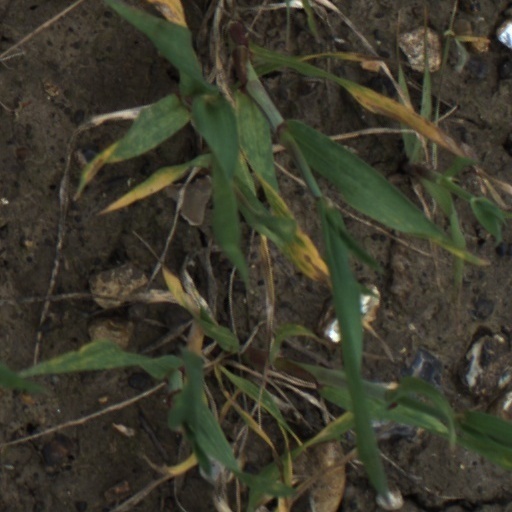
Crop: wheat